Shawkat Osman

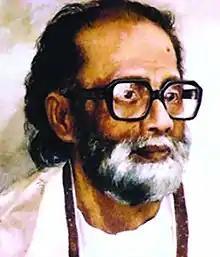

Sheikh Azizur Rahman (2 January 1917 – 14 May 1998), known as Shawkat Osman, was a Bangladeshi novelist and short story writer. He won the Bangla Academy Literary Award in 1962, the Ekushey Padak in 1983 and the Independence Day Award in 1997.